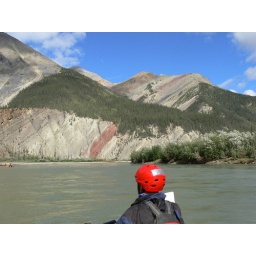
Bottom of First Canyon, observe the red bed in the rock